University of Chicago Graduate Library School

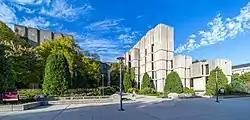
Joseph Regenstein Library where GLS was located until it closed.

John V. Richardson Jr.. has written of the establishment and the first 30 years of the GLS in "The Spirit of Inquiry: The Graduate Library School at Chicago, 1921–51."